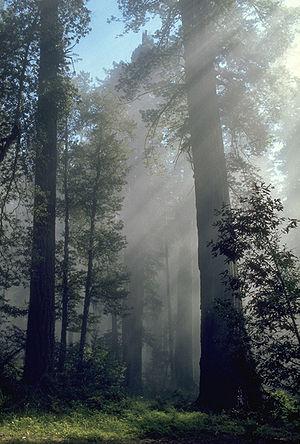
L'architecture végétale est une discipline botanique fondée sur l'analyse morphologique qui cherche à rendre compte de l'organisation spatio-temporelle de l'appareil végétatif des plantes. Cette architecture « est, à tout moment, l'expression d'un équilibre entre des processus endogènes de croissance et des contraintes extérieures exercées par le milieu ».